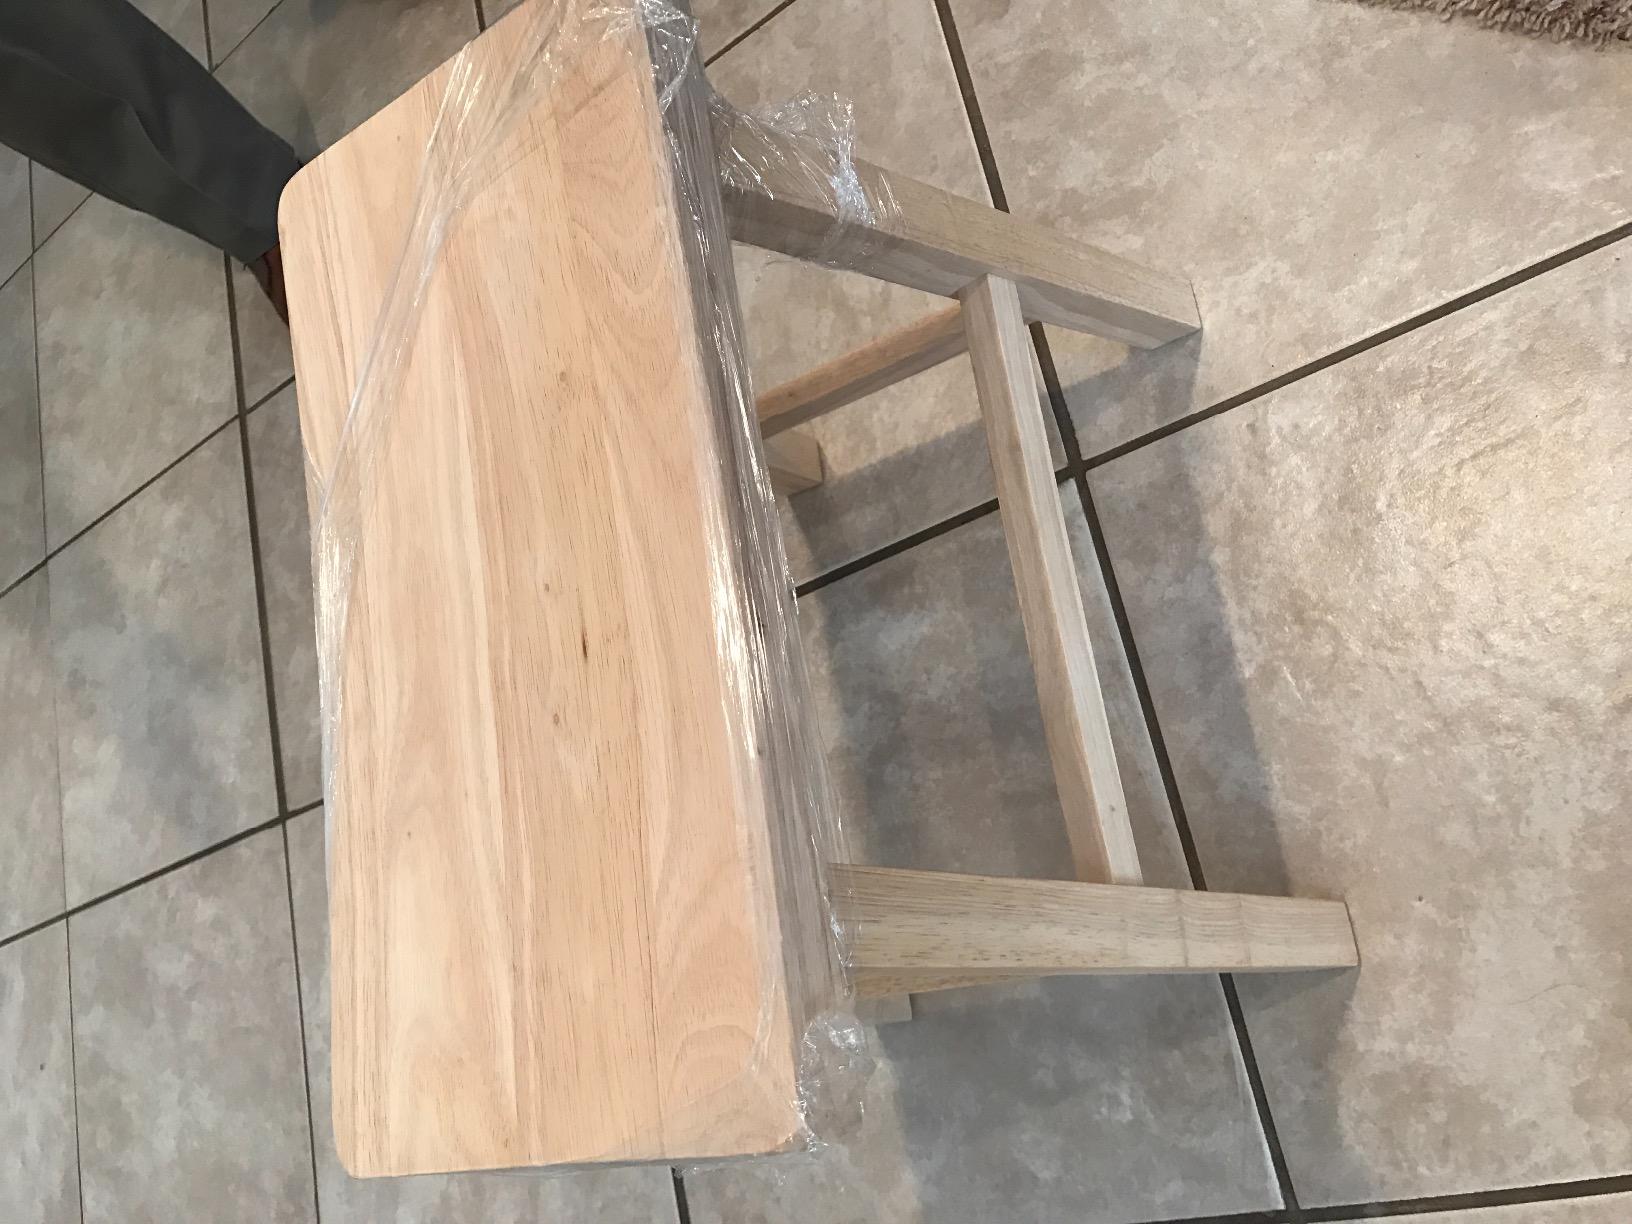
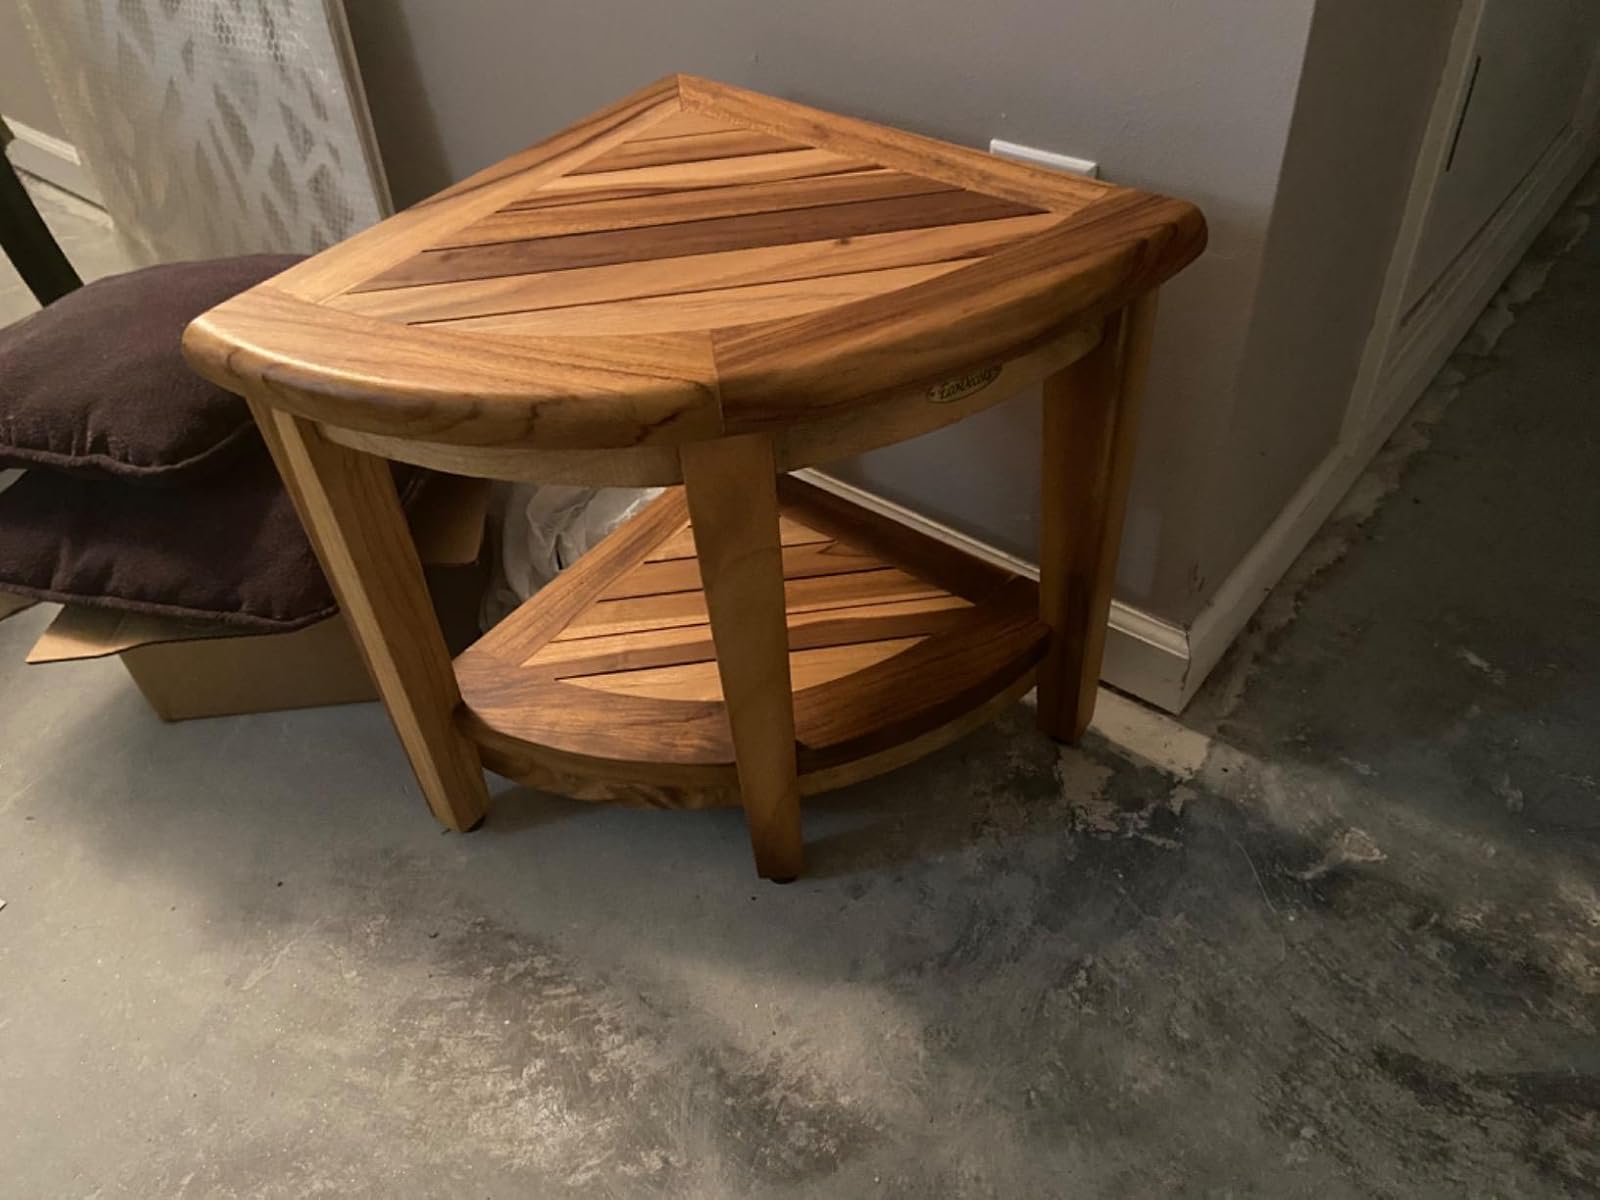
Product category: stool
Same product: no